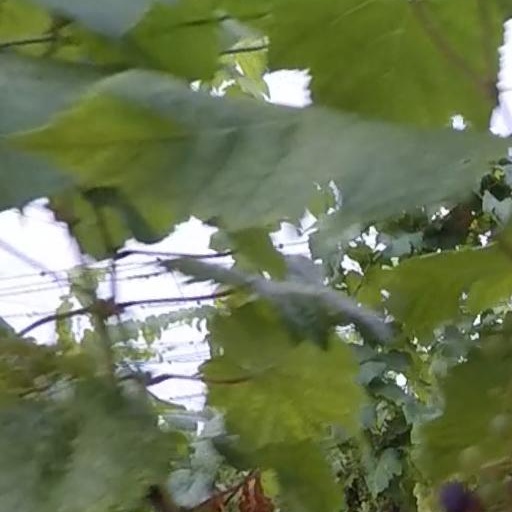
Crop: grape